Serbia

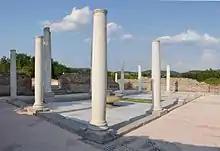
Remnants of the Felix Romuliana Imperial Palace, 298 AD, a UNESCO World Heritage Site; Some historians believe as many as 18 Roman emperors were born in modern-day Serbia

When the Roman Empire was divided in 395, most of Serbia remained under the Byzantine Empire, and its northwestern parts were included in the Western Roman Empire. By the 6th century, South Slavs migrated into the Byzantine territory in large numbers. They merged with the local Romanised population that was gradually assimilated.